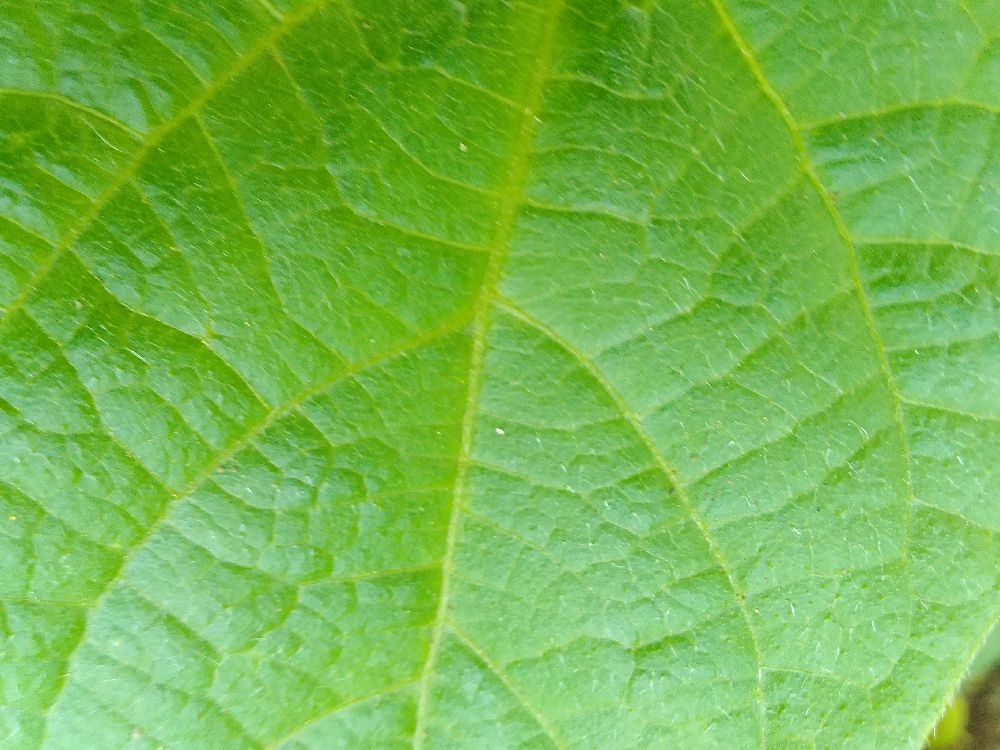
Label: healthy